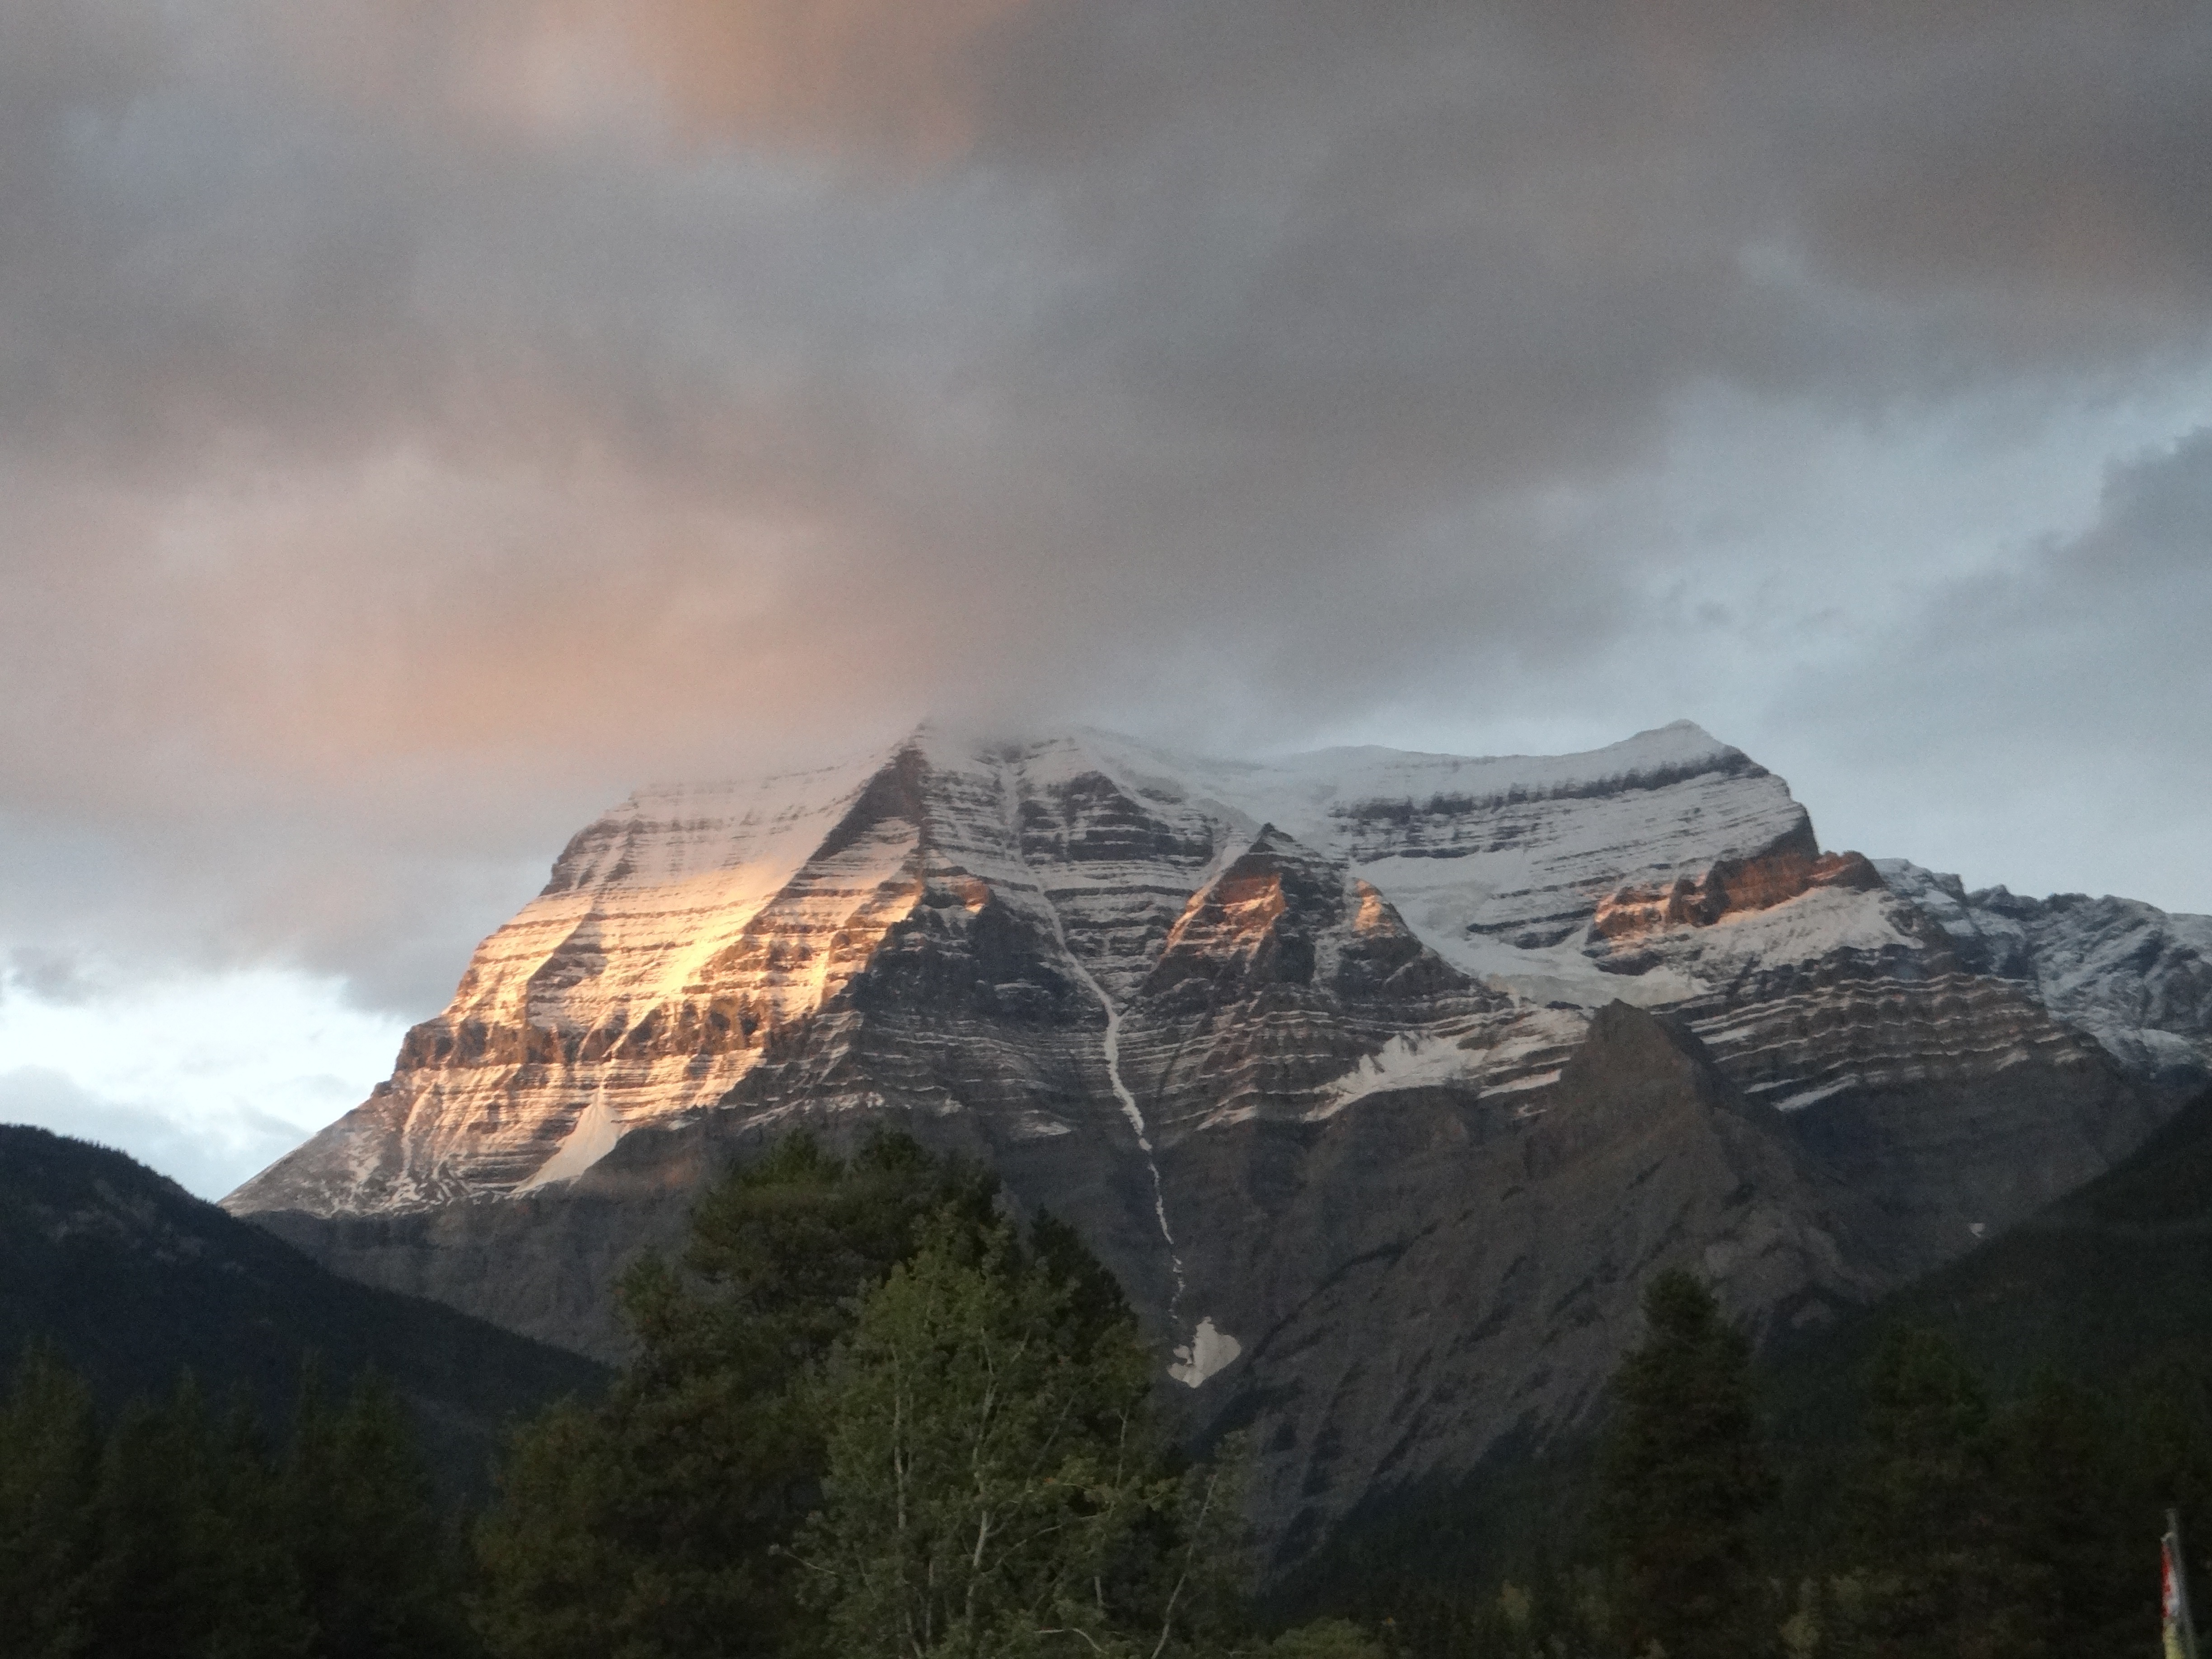
mountain, cloud, mountain range, alps, plateau, landform, geographical feature, atmospheric phenomenon, mountainous landforms, geological phenomenon